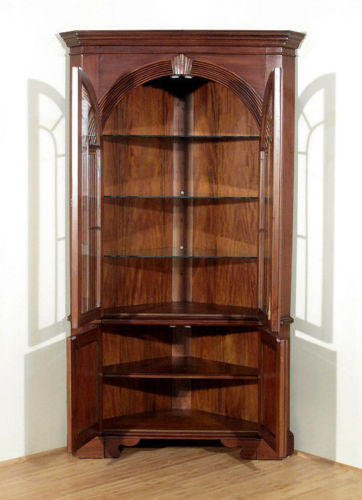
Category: cabinet